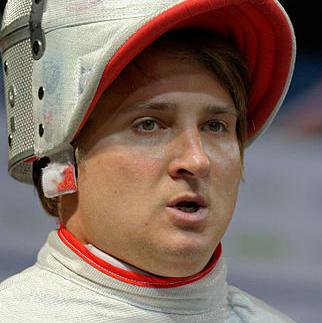
Age: 31